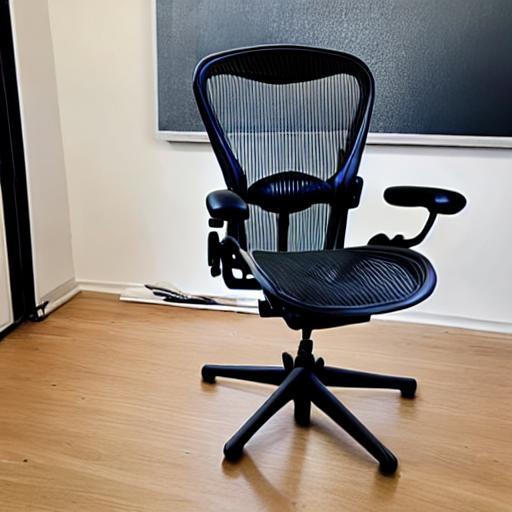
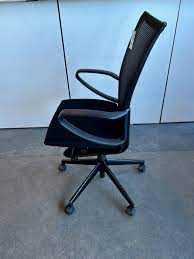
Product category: items_chair
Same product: no